El Yunque National Forest

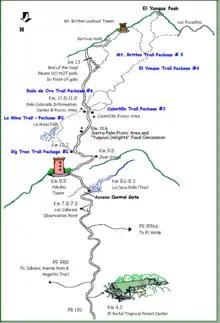
A map of hiking trails and landmarks along PR-191 in El Yunque National Forest

The national forest is home to numerous species of animals, many of which are endemic to Puerto Rico. In addition to the critically endangered Puerto Rican parrot, other endangered species found in the forest are the Puerto Rican broad-winged hawk ("Buteo platypterus brunnescens"), the Puerto Rican sharp-shinned hawk ("Accipiter striatus venator"), the Elfin woods warbler ("Setophaga angelae") and the Puerto Rican boa ("Epicratus inornatus"). The white-necked crow ("Corvus leucognaphalus"), which used to be found in the region, has been completely extirpated from the island and is now only found in Hispaniola.